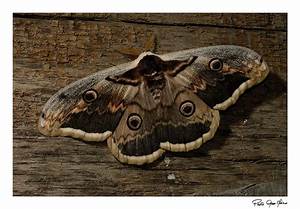
Label: butterfly